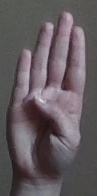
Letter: kaaf